Canyon Hotel

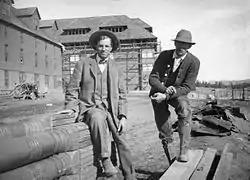
Architect Robert Reamer (left) and the construction foreman, Mr. George, at the Canyon Hotel during construction in October 1910. The second hotel, incorporated into the new hotel, is visible at left

The new hotel was built about south of the present Canyon Junction. The site was an east-facing meadow on a prominent hillside overlooking the road. The building, when completed in 1891, was called by the park superintendent "a most unsightly edifice." The hotel compensated for its unattractive appearance by offering a high standard of comfort and service.